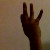
The image shows a hand gesture representing the number 9 in Indian Sign Language.